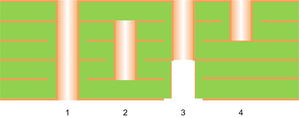
Différents types de via traversants
En électronique, dans un circuit imprimé, un via est un trou métallisé qui permet d'établir une liaison électrique entre deux couches.